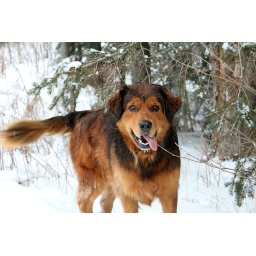
This girl looked GORGEOUS against the white snow.